Johnny Cash

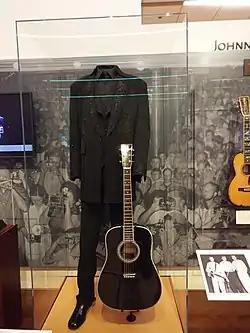
Cash's clothes and guitar on display at Artist Gallery of the Musical Instrument Museum of Phoenix in Phoenix, Arizona

On September 12, 2003, at approximately 2am Central Time, while hospitalized at Baptist Hospital in Nashville, Tennessee, Cash died of complications from diabetes, at age 71. His death came less than four months after his wife's.